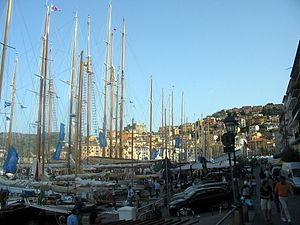
Le Yacht Club Santo Stefano est un club de sports nautiques italien fondé en 1960 à Porto Santo Stefano, dans la province de Grosseto, en Toscane.